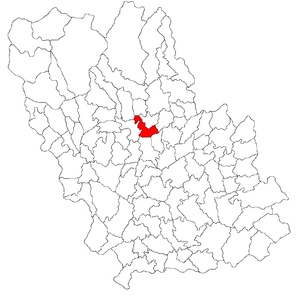
Gura Vitioarei est une commune roumaine du județ de Prahova, dans la région historique de Valachie et dans la région de développement du Sud.